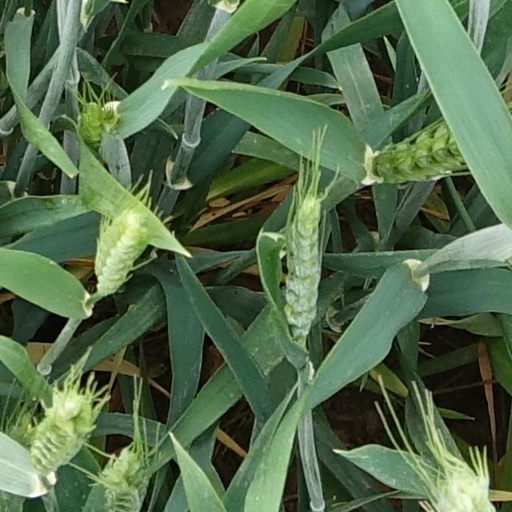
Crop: wheat